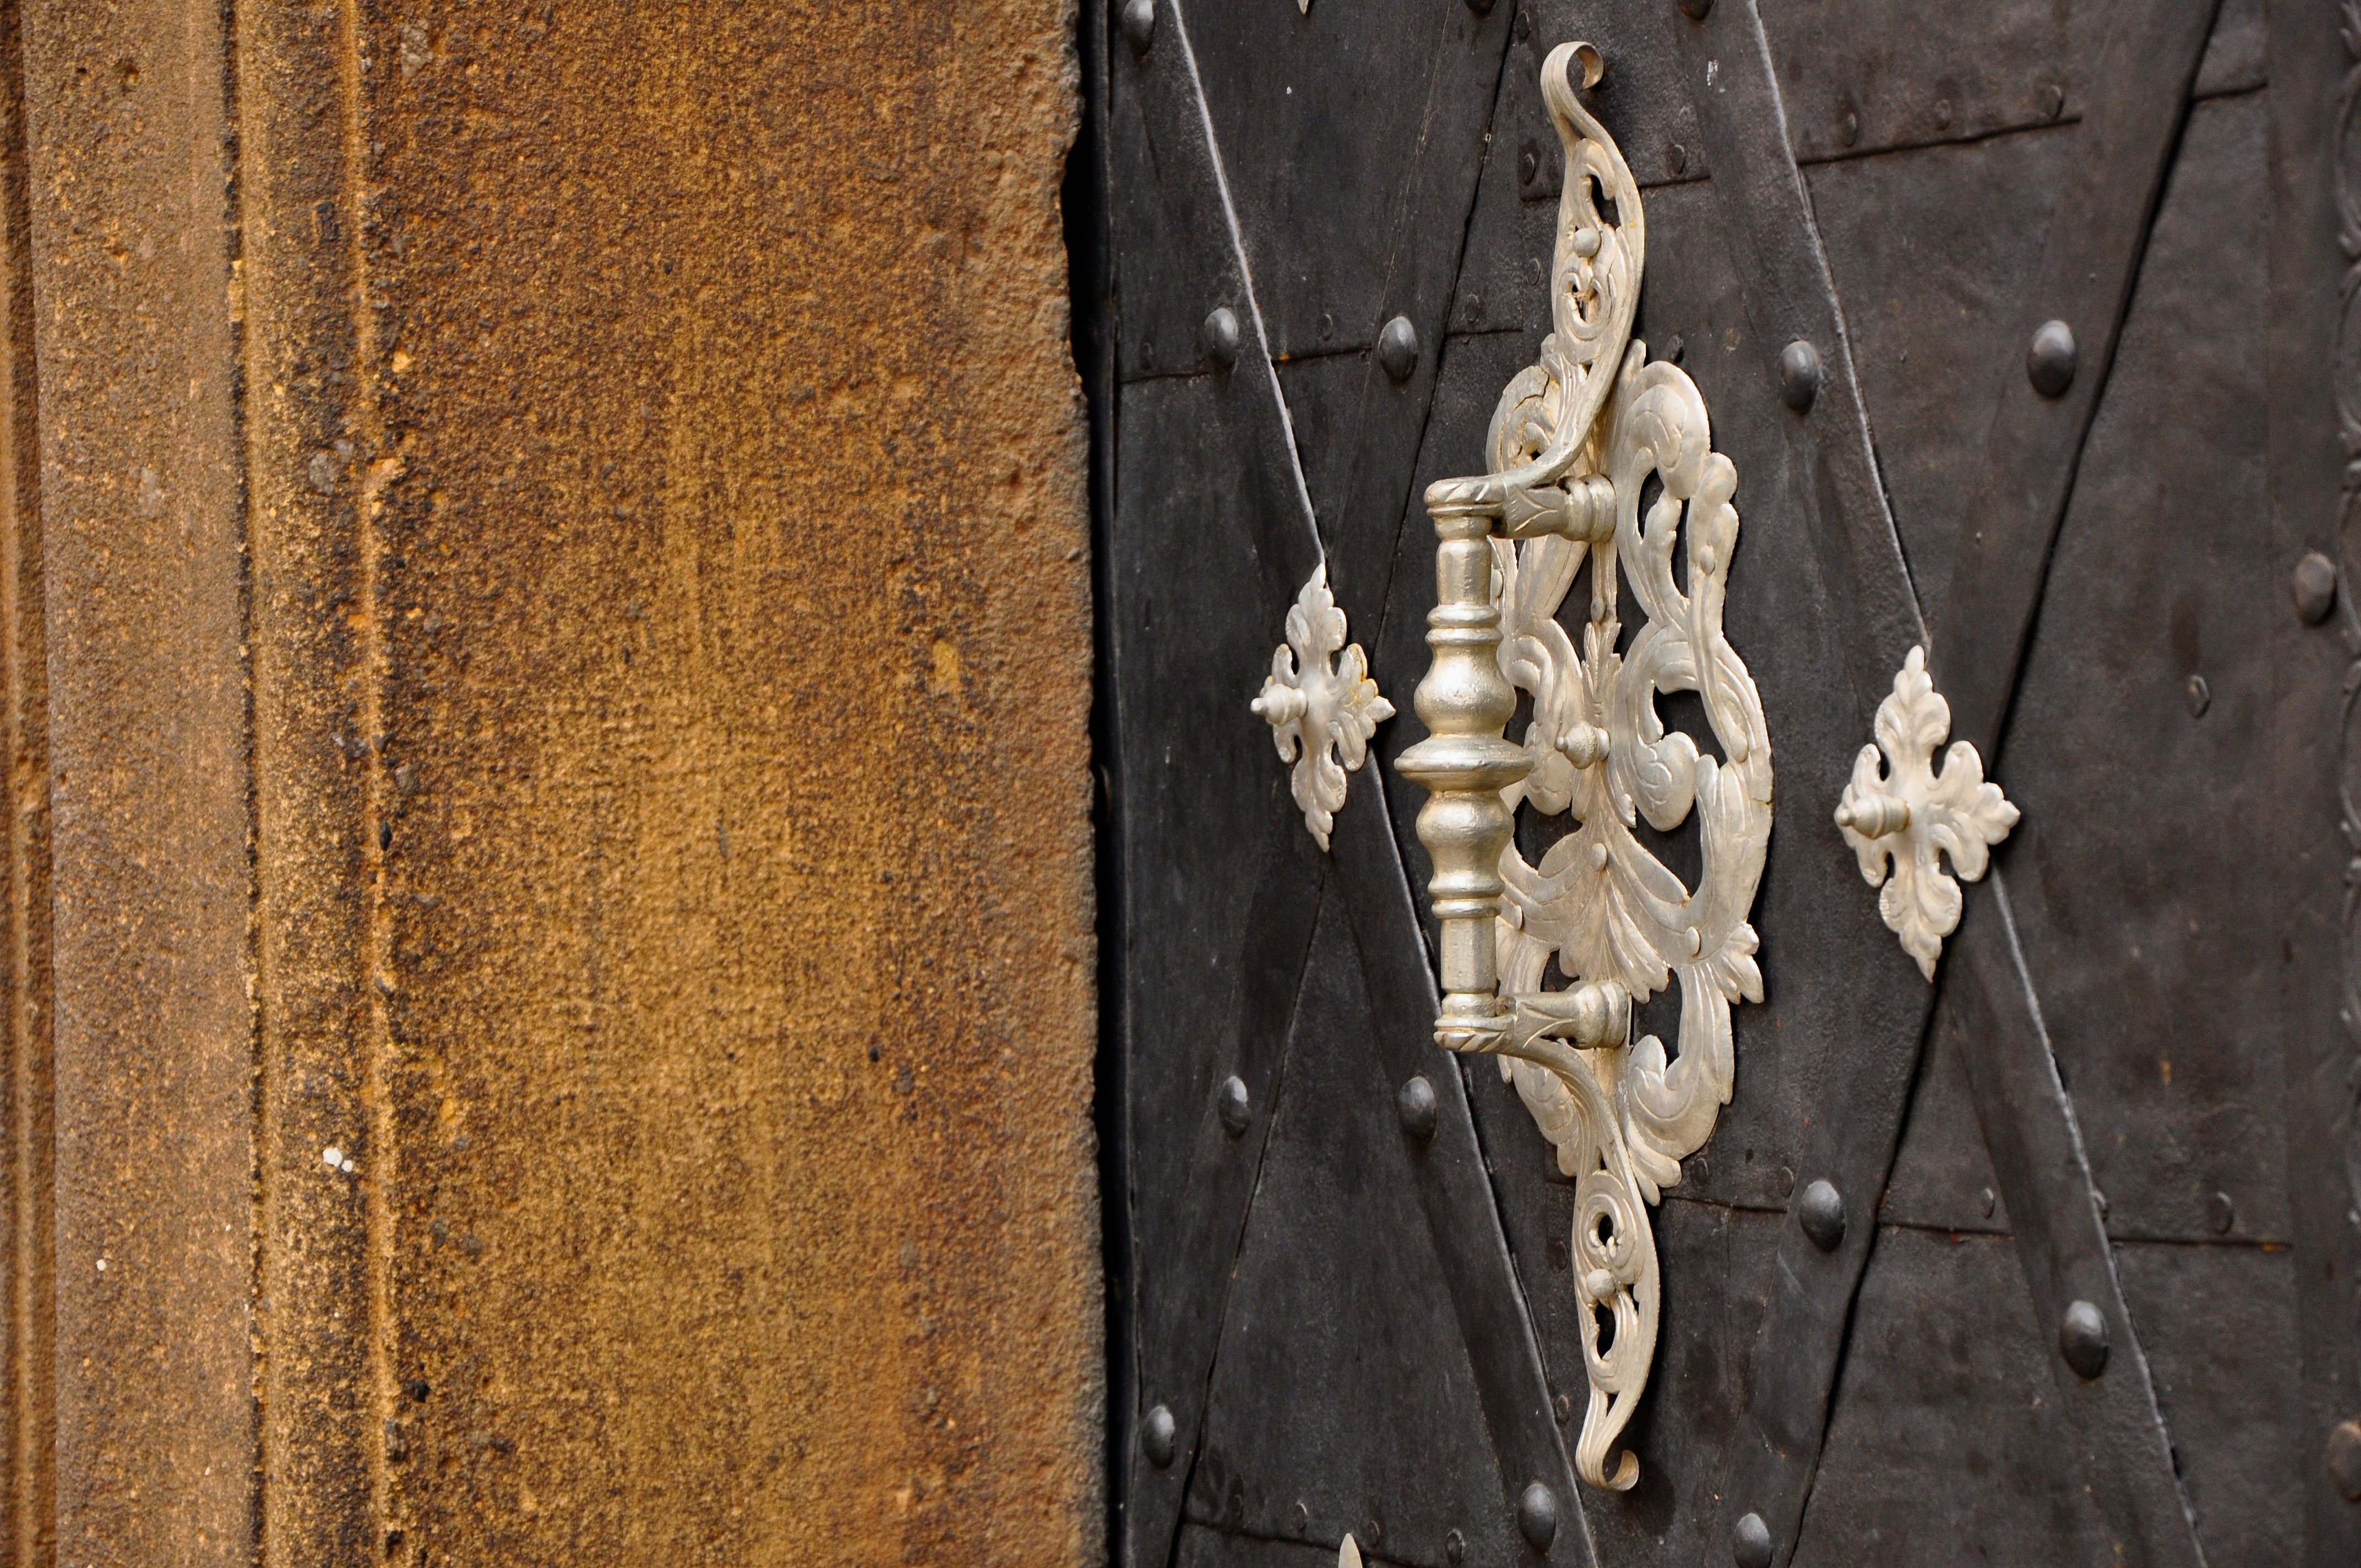
wood, antique, house, building, wall, europe, entrance, prague, black, door, doorway, handle, ornament, temple, ornate, decorative, history, carving, czech, traditional